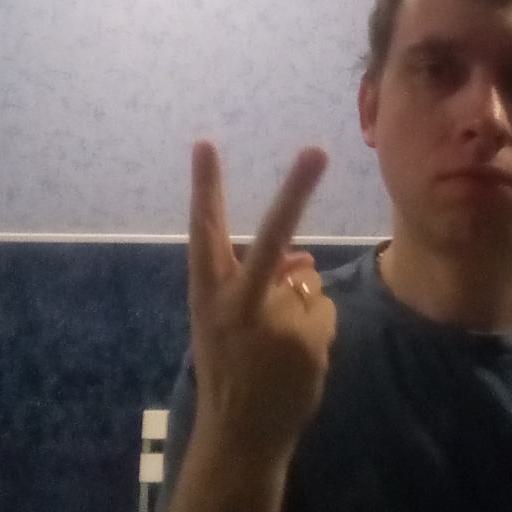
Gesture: peace_inverted